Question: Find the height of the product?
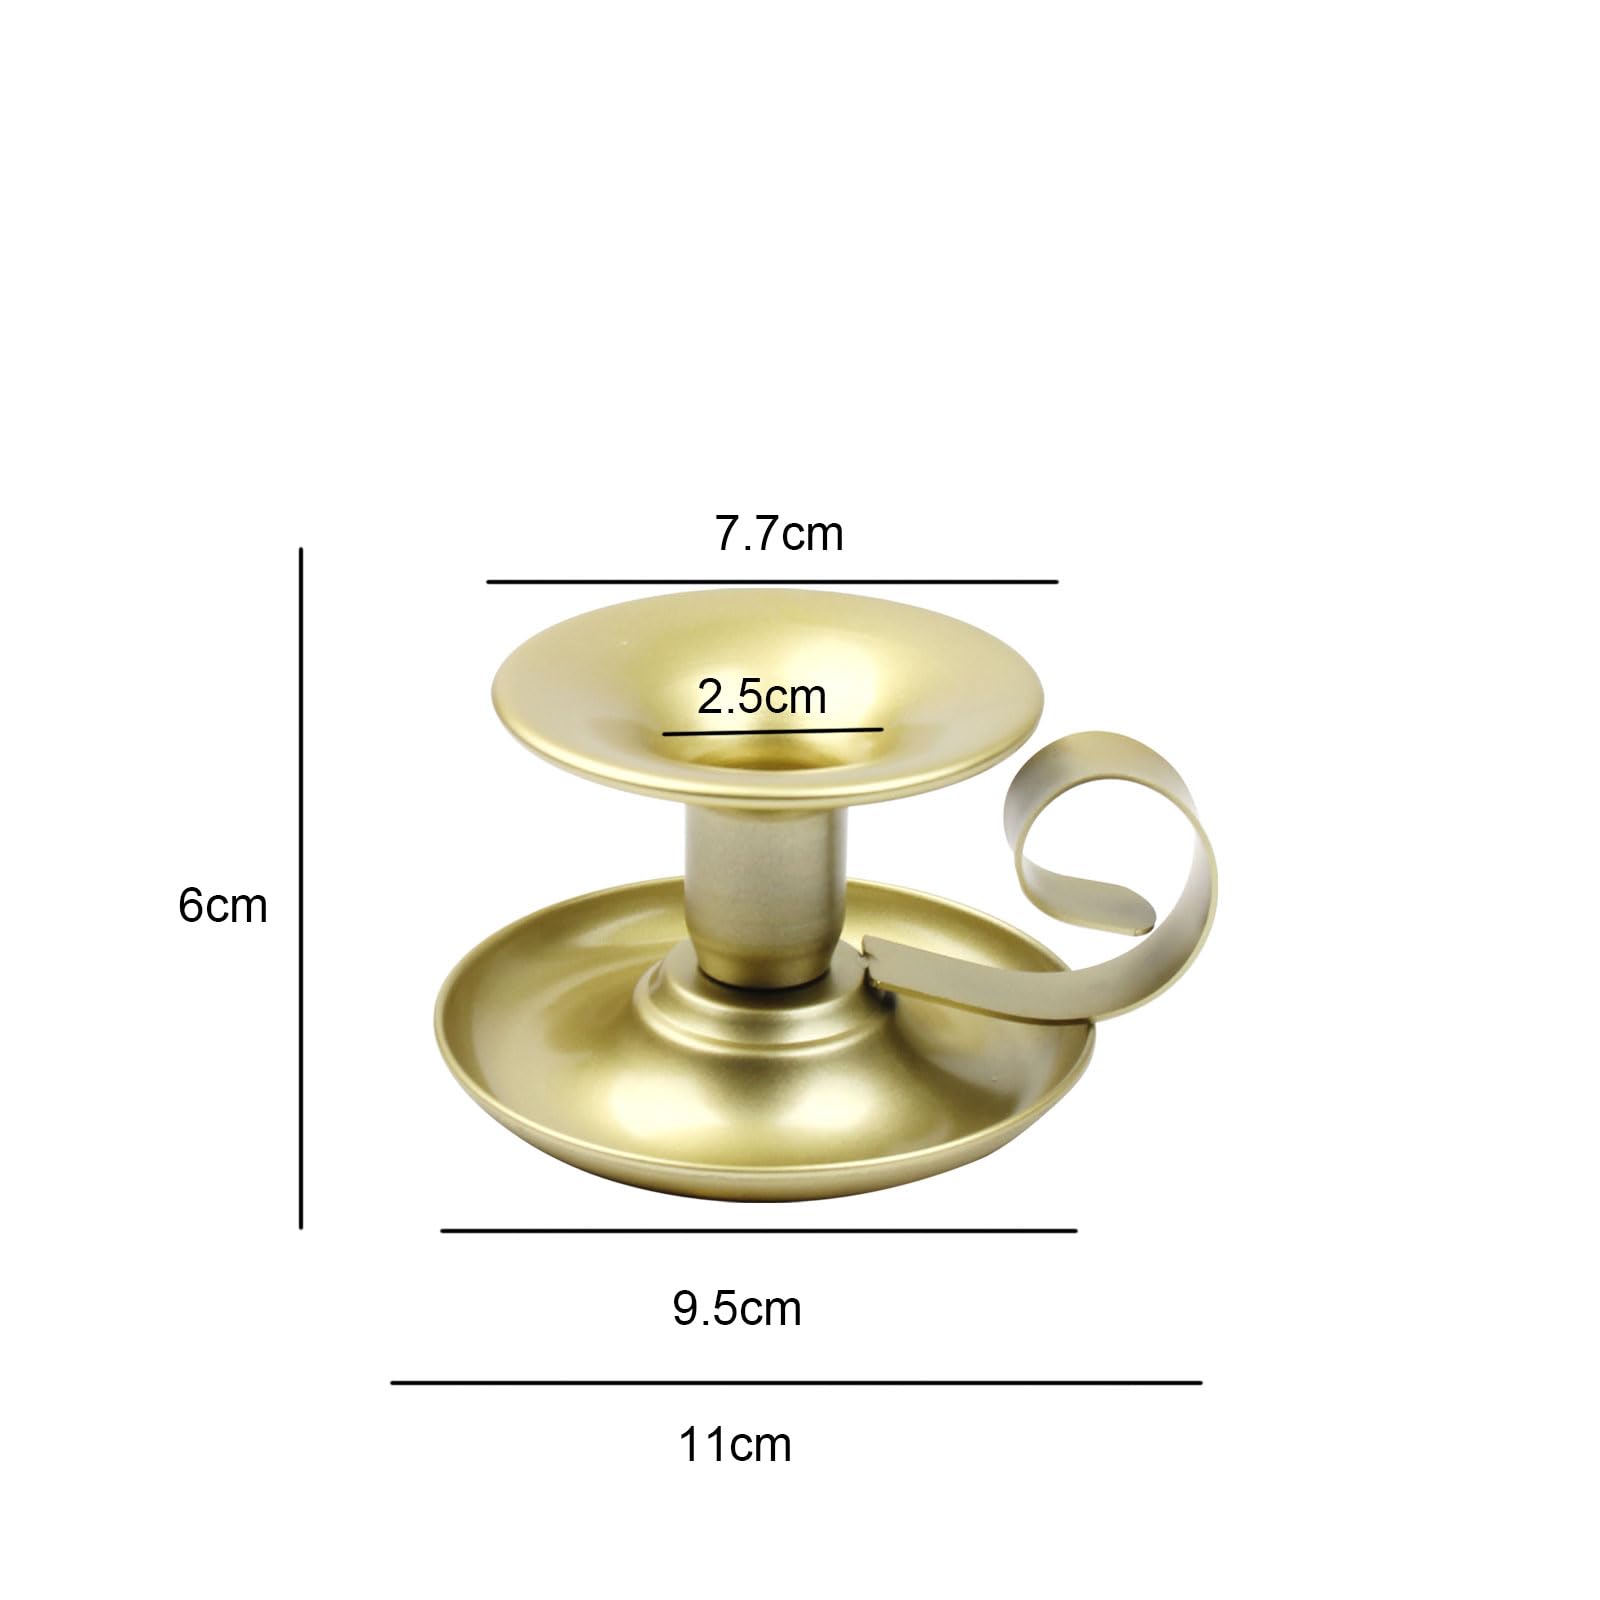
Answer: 6.0 centimetre